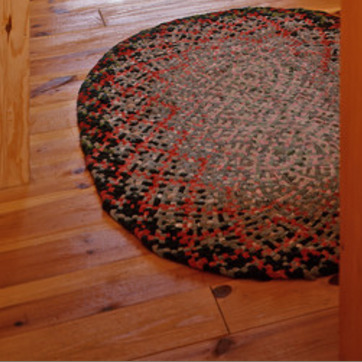
Material: carpet